El Toro Wilderness

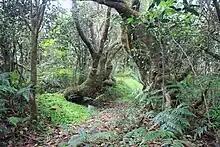
In the Tradewinds Trail - the cloud forest, before Hurricane Maria. Nikon image.

Recreational opportunities in the wilderness include hiking, birdwatching and primitive or dispersed camping. Two hiking trails cross the wilderness area: El Toro Trail, which starts from Cubuy in Canóvanas and leads to the summit of El Toro, and the Sabana Trail which begins at the Sabana Recreation Area in Naguabo and loops through the dense jungle. Additionally, the Tradewinds Trail traverses El Toro Wilderness and connects these two trails with the rest of the national forest.